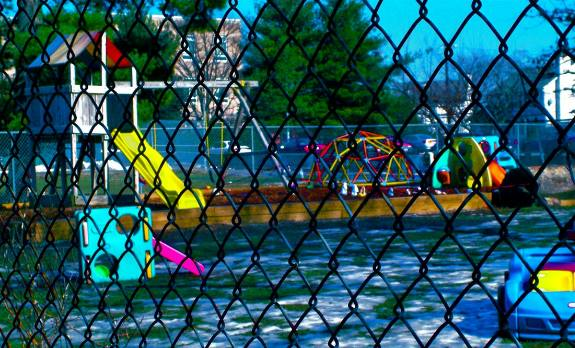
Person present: No